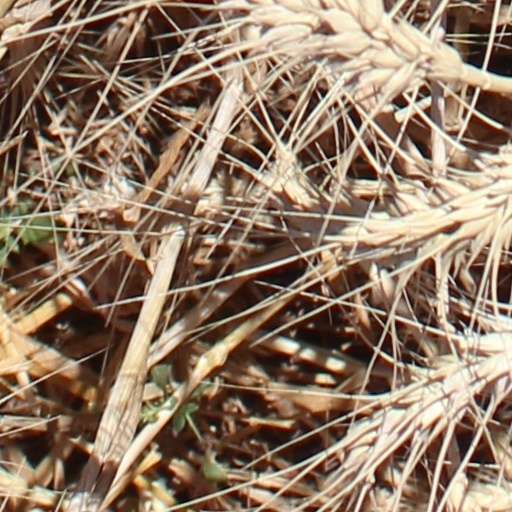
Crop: wheat